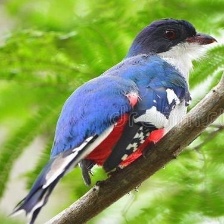
Species: CUBAN TROGON
Scientific name: PRIOTELUS TEMNURUS